Bandwin

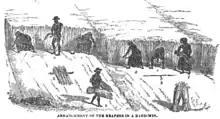
The organisation of reapers in a bandwin from "The Farmer's Guide to Scientific and Practical Agriculture" (1851)

The term was first recorded in 1642 in the Sheriffs records for Aberdeenshire. It may be derived from the bands of stalks used to tie the sheaves of grain, or because it made up a band or group.